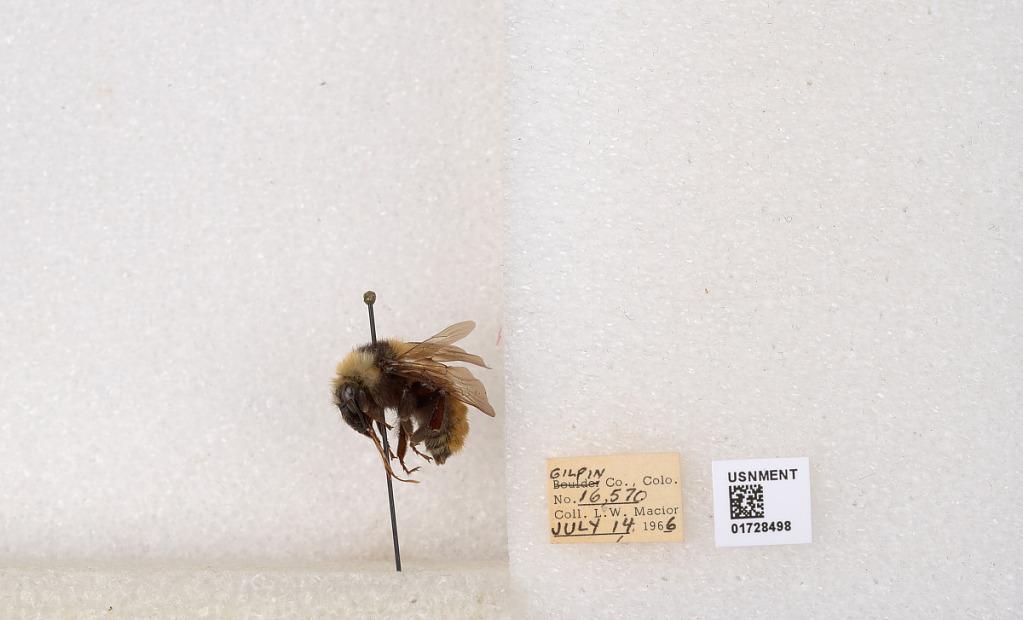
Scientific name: Bombus appositus Cresson
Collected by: L. Macior
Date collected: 1966-7-14
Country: United States
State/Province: Colorado
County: Gilpin
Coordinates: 39.8576, -105.523